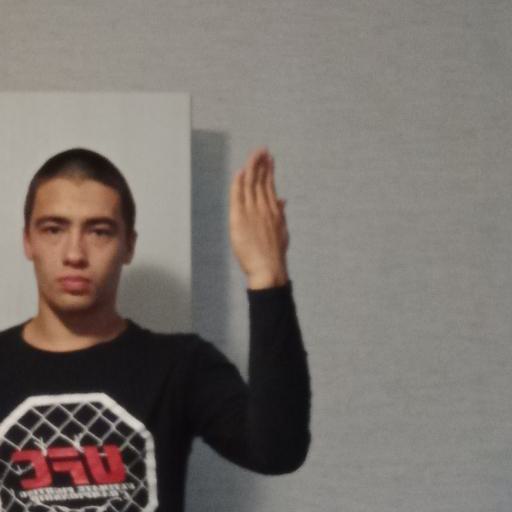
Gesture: stop_inverted